French submarine Ondine (Q121)

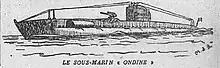
Drawing of "Ondine" published in the newspaper "L'Ouest-Éclair" on 13 October 1928.

"Ondine" (Q121) was a French Navy commissioned in August 1928. She was sunk in a collision in October 1928.